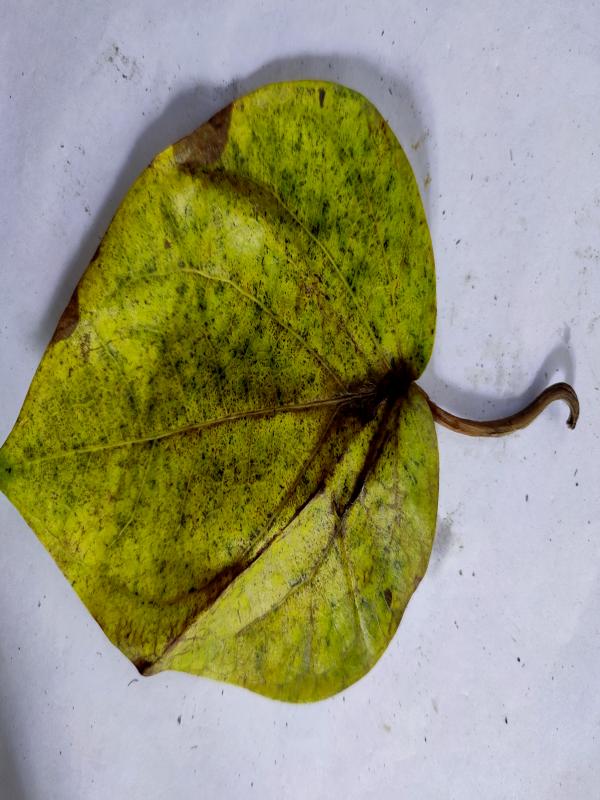
Label: Dried_Leaf